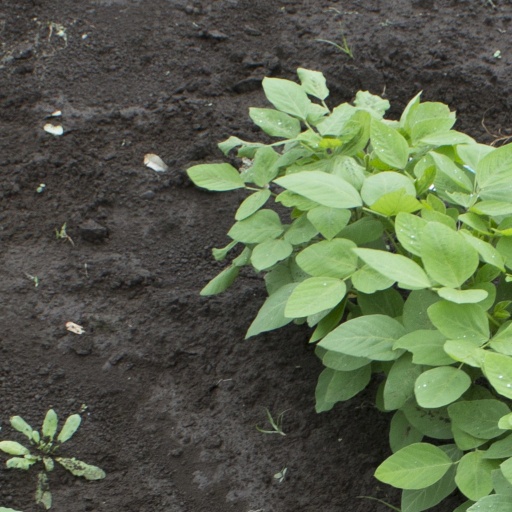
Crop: soybean